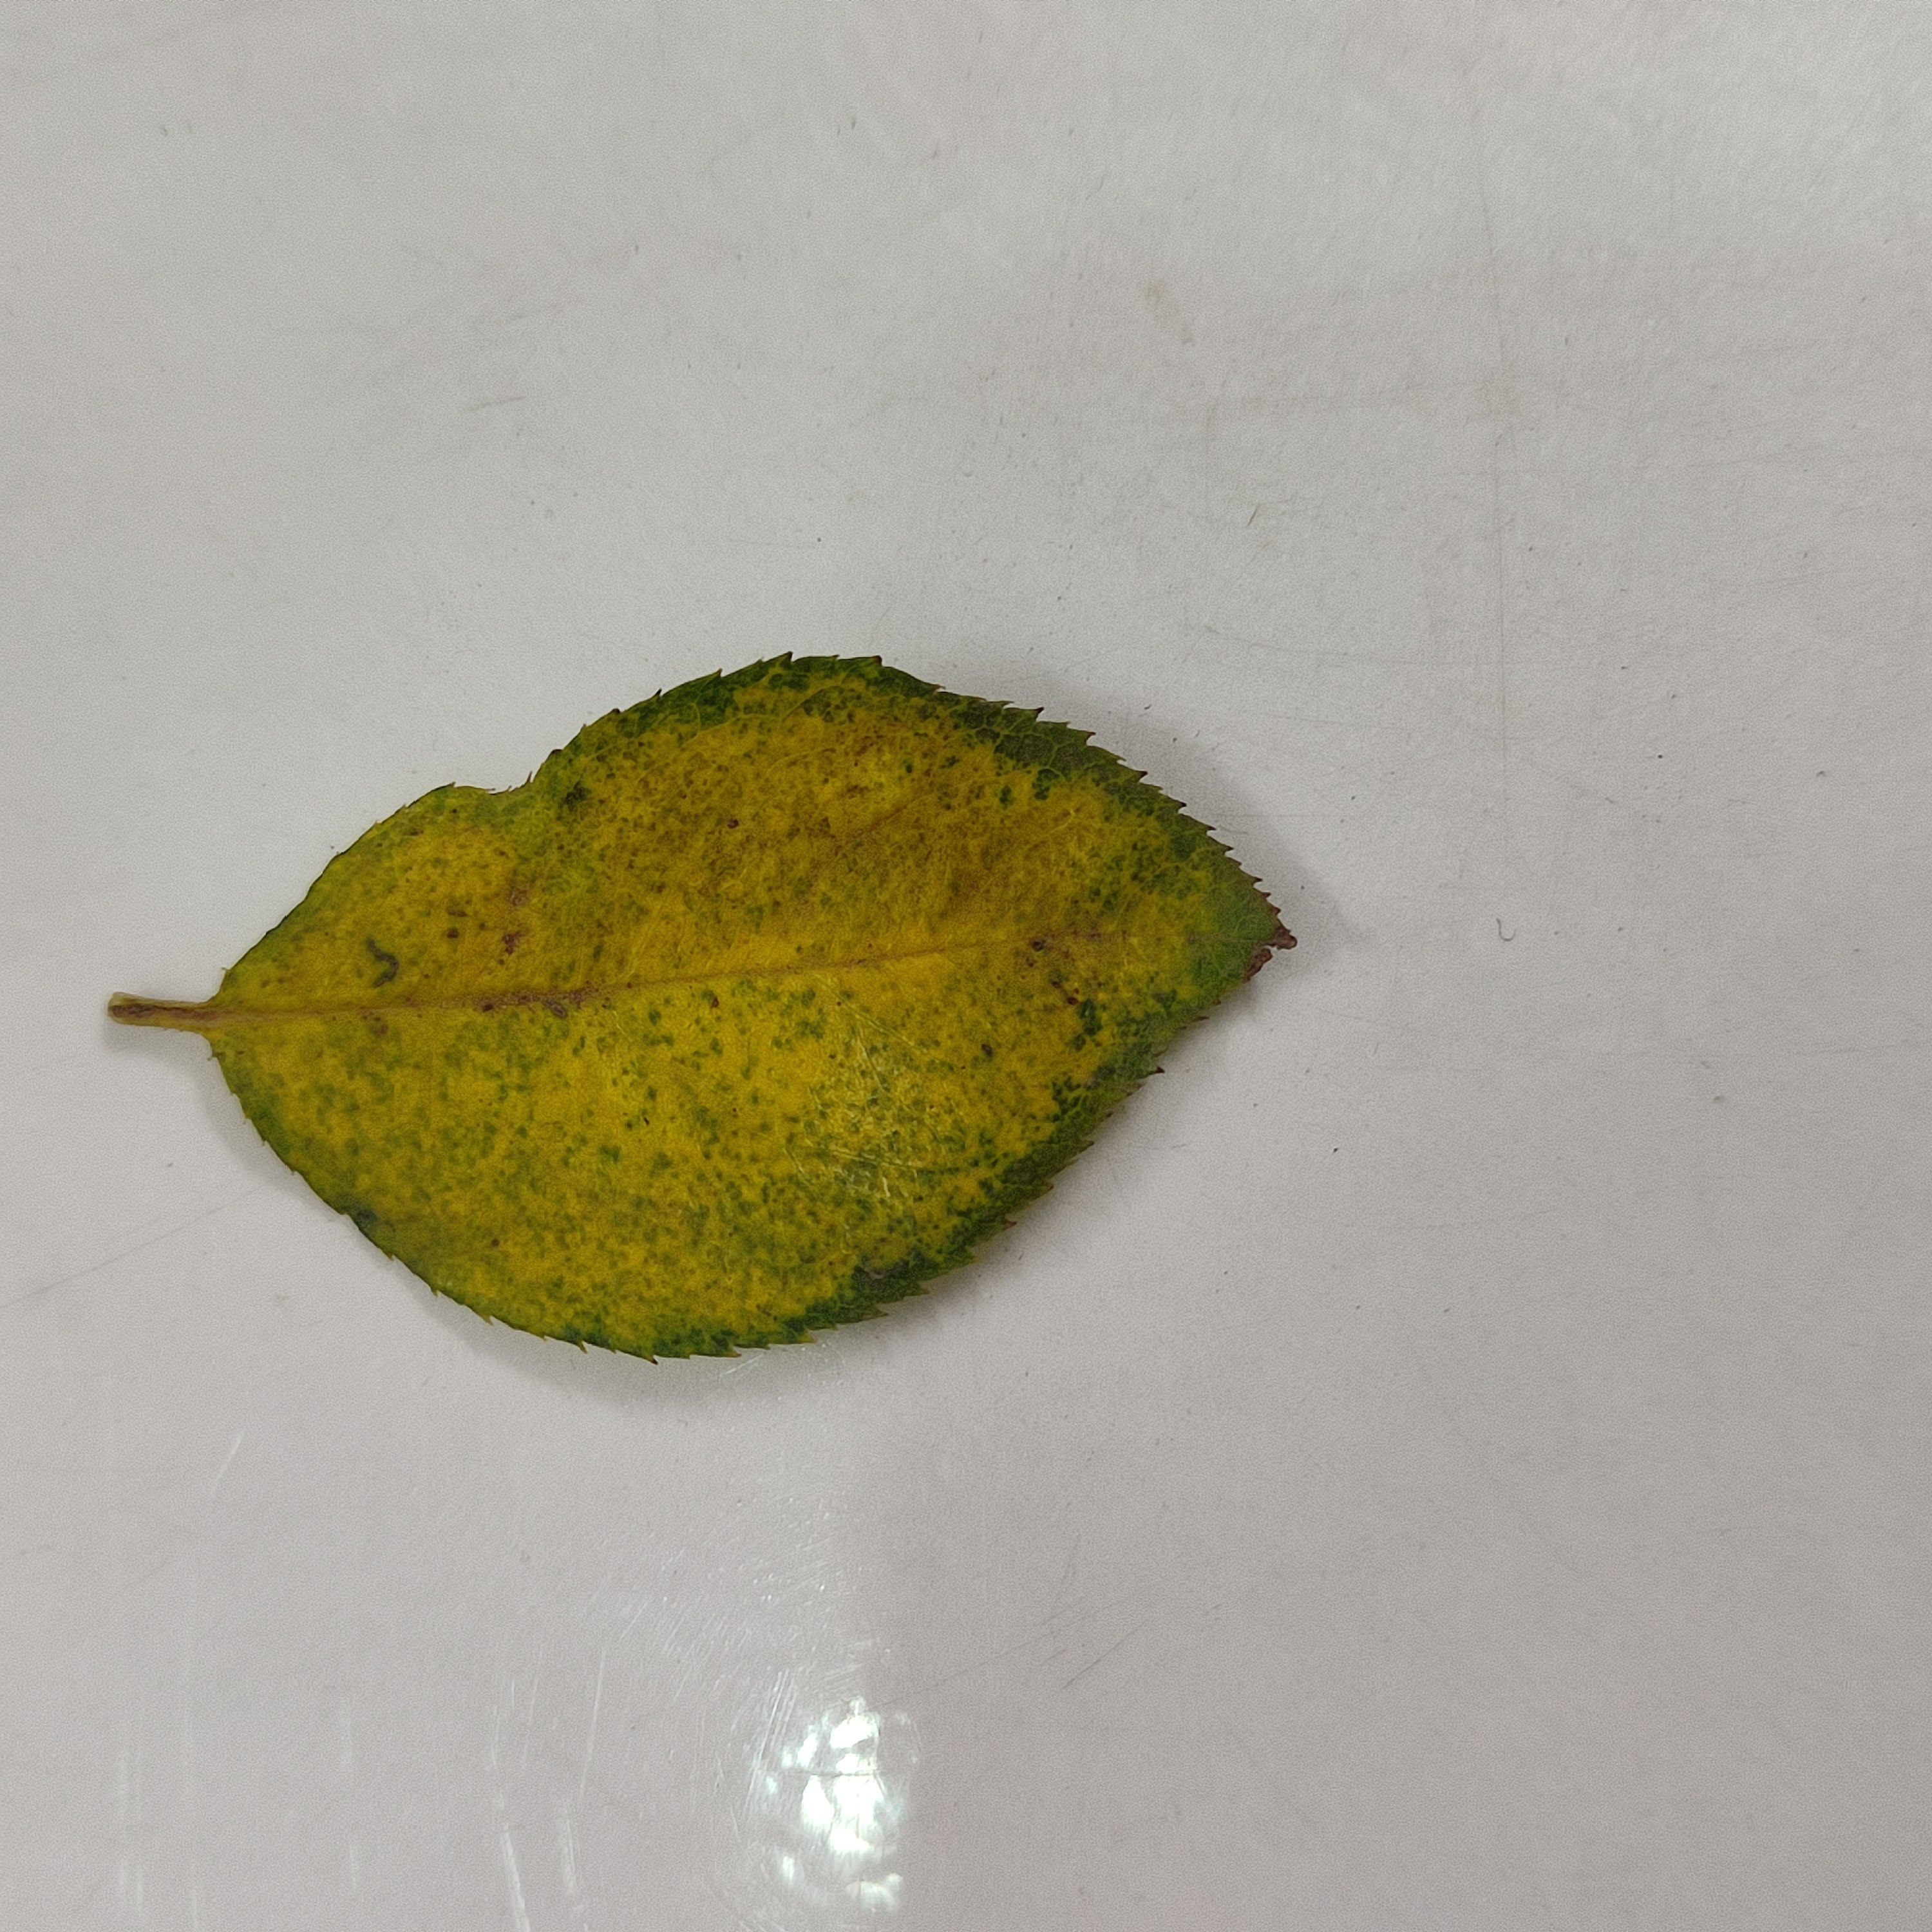
Label: Yellow Mosaic Virus